Greystones

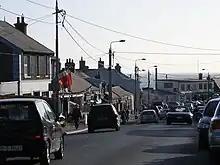
Main Street wirescape

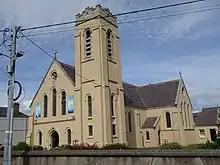
Holy Rosary Catholic Church

Greystones has experienced a large increase in its population since the 1970s with the construction of mainly large housing estates. The first of these periods lasted for around a decade seeing the development of estates like Hillside, Applewood Heights, Redford Park and other smaller ones like Burnaby Park. The second boom in construction came during the Celtic Tiger period of the early 2000s which saw developments such as Charlesland (the biggest) just south of the town, which includes over 1,000 units. Following the 2008 financial crisis little development took place, evident in the difference between the 2011 census and the 2016 census; an increase of only 1,000.